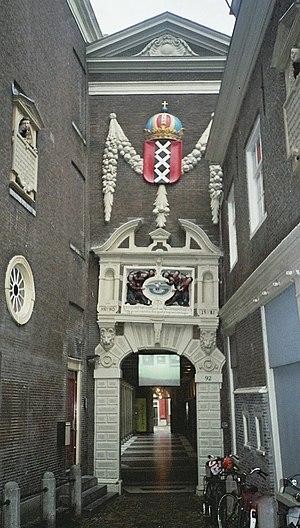
Le musée d'Amsterdam est le musée historique de la ville néerlandaise d'Amsterdam.